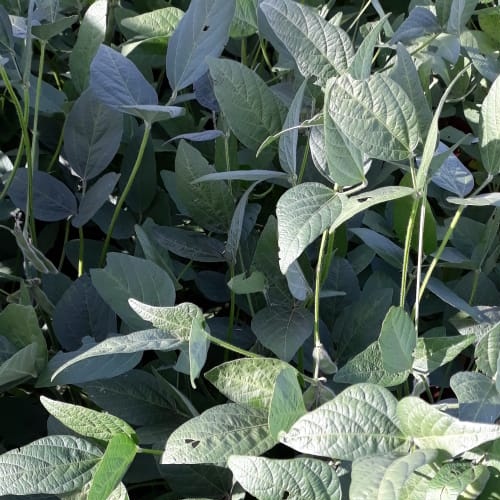
Label: Caterpillar